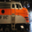
Label: train